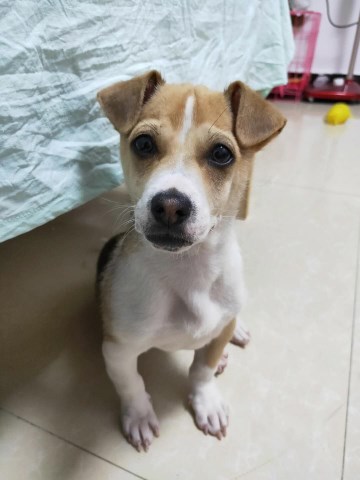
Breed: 806-n000129-papillon